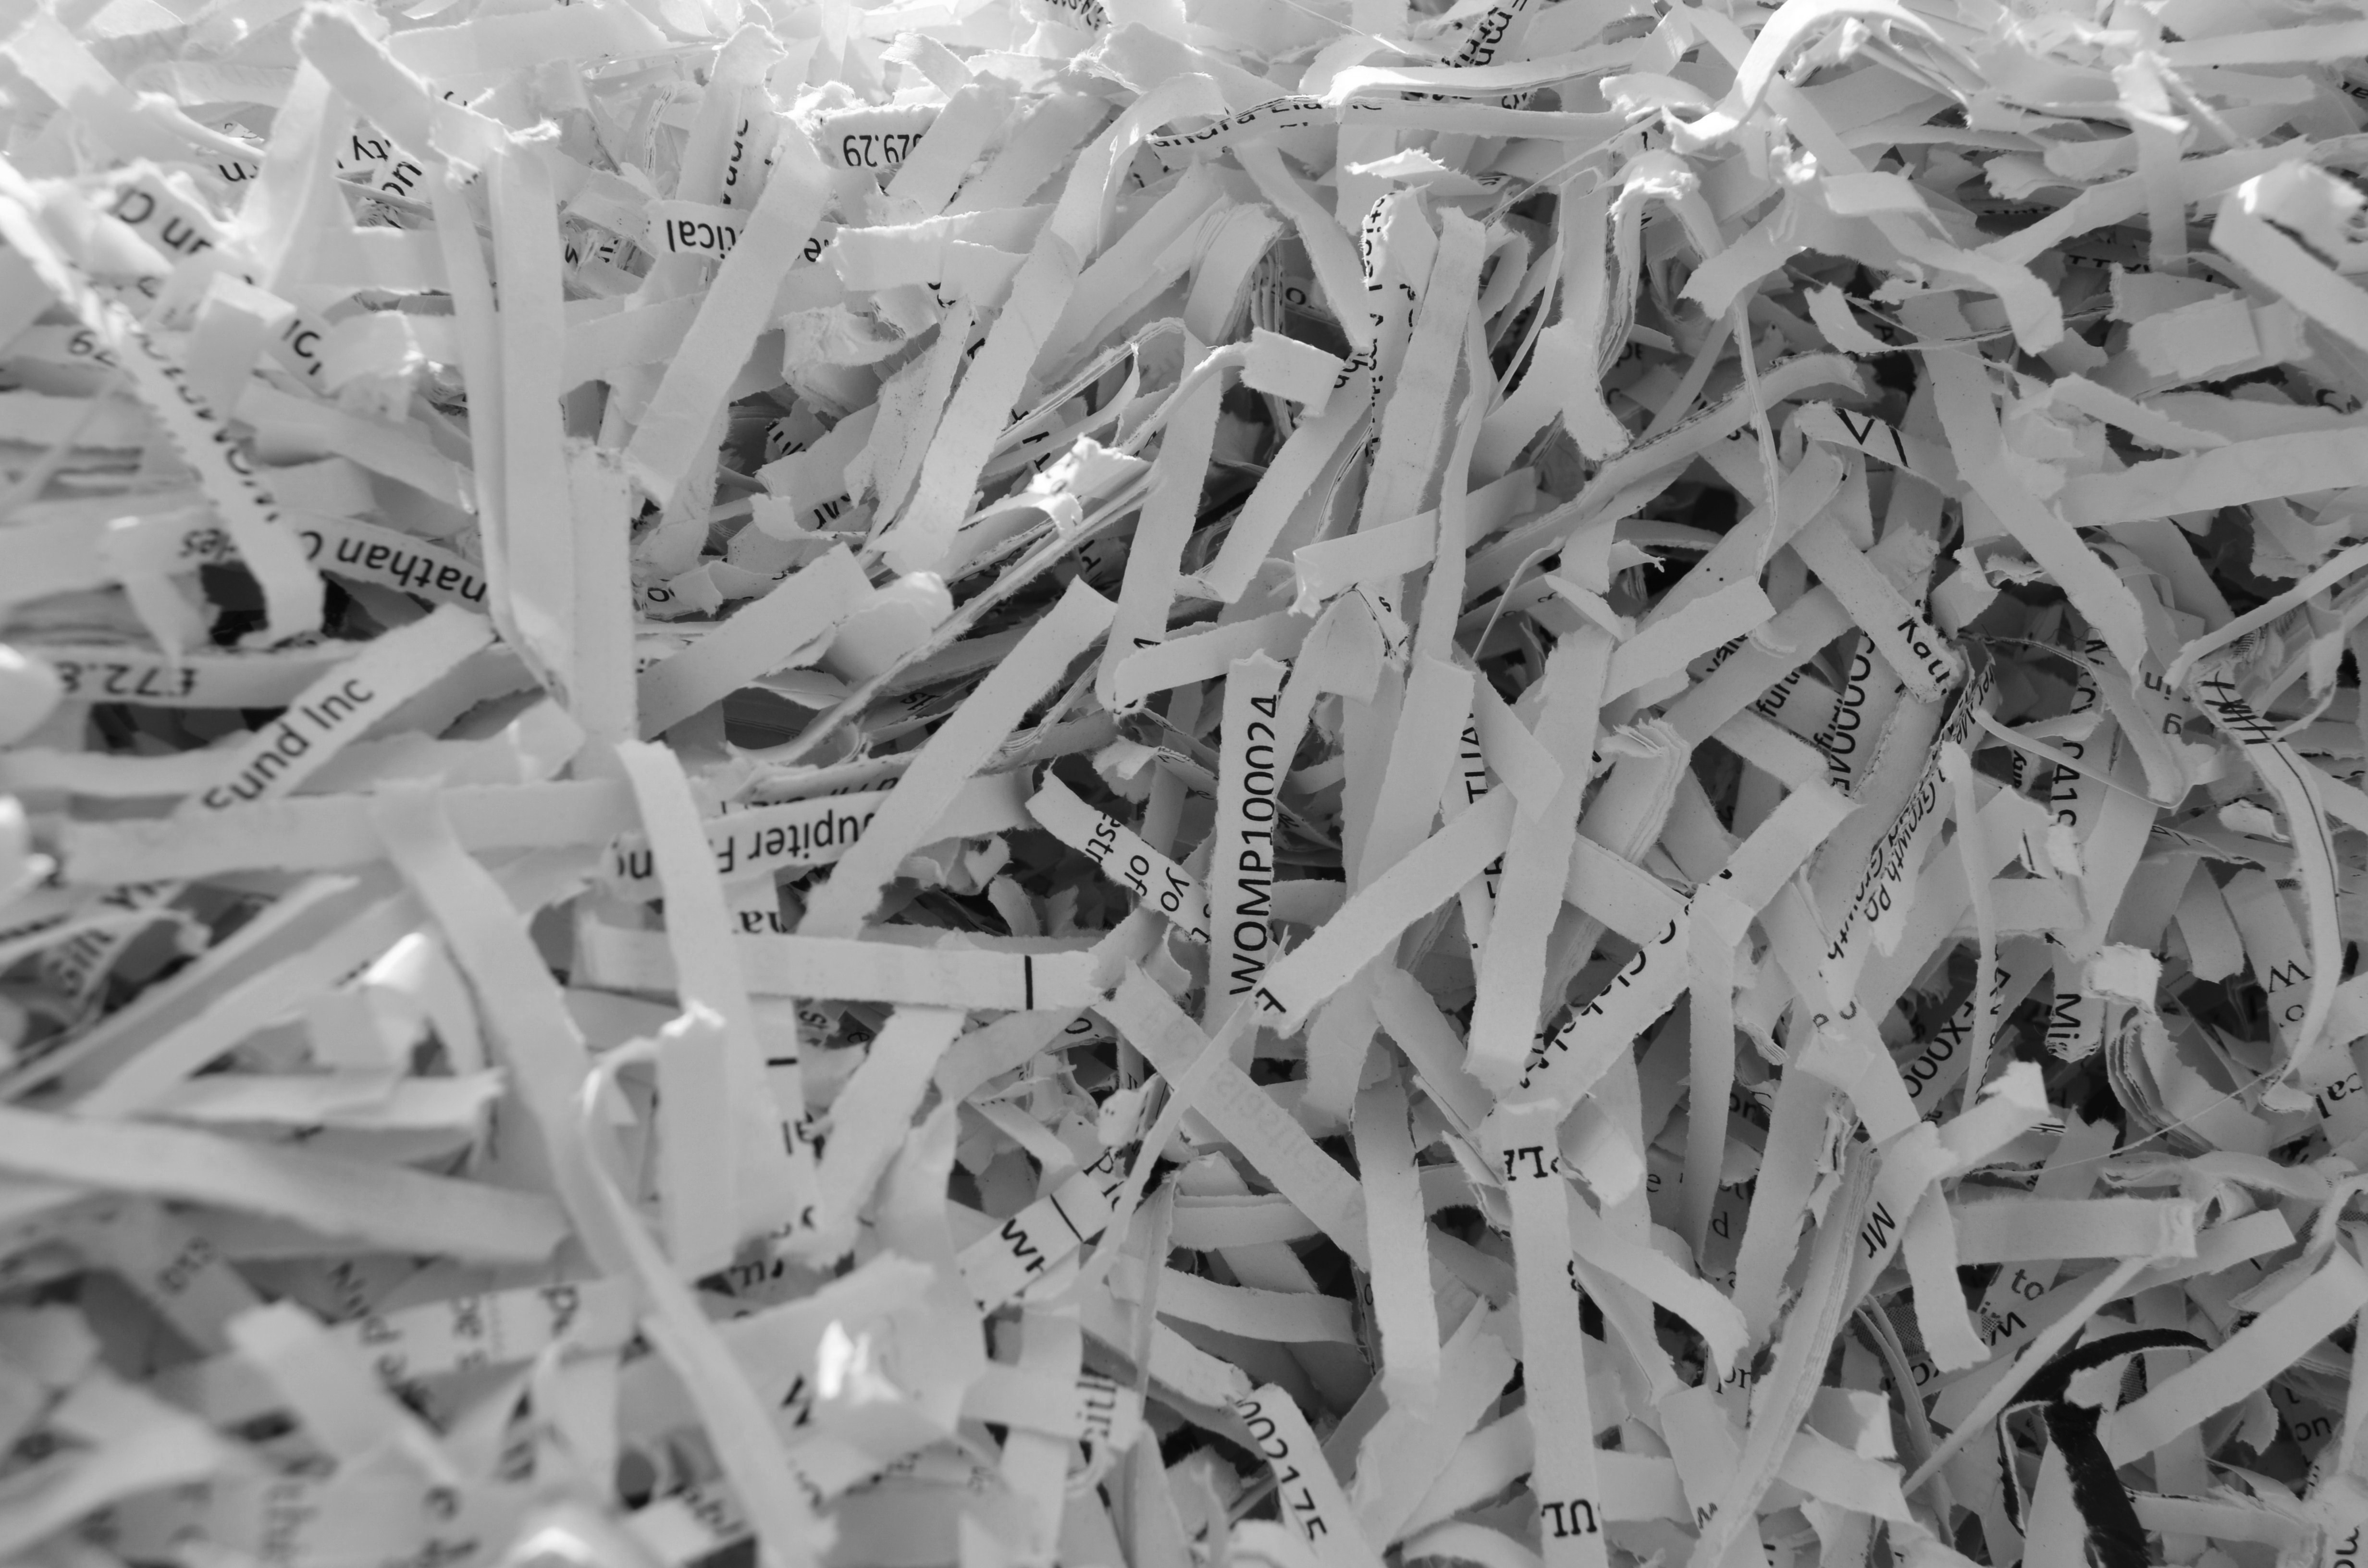
branch, snow, winter, black and white, white, photography, leaf, frost, old, ice, pattern, line, macro, monochrome, paper, background, container, recycling, freezing, cleanliness, monochrome photography